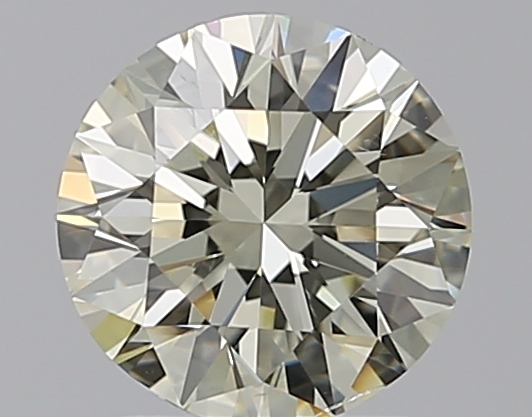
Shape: round
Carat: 1.5
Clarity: SI1
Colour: M
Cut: EX
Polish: EX
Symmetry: VG
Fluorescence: N
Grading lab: GIA
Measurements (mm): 7.27 x 7.33 x 4.56